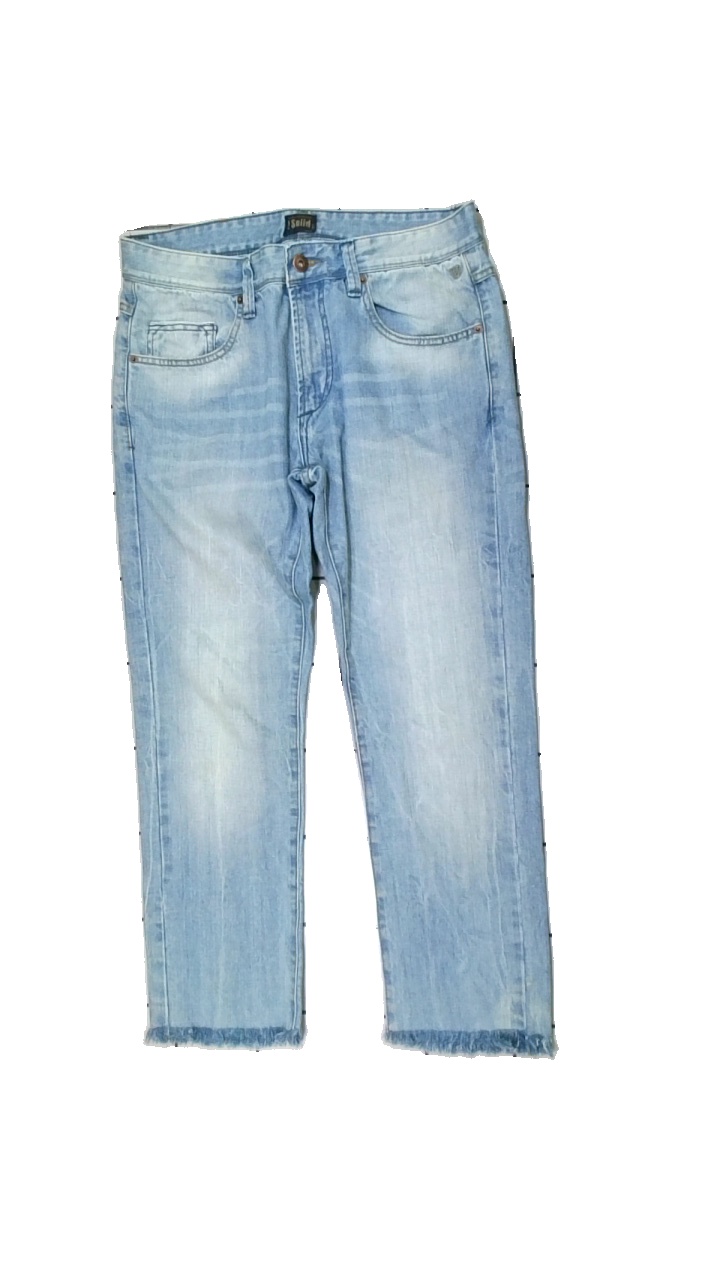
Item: Jeans (Ladies)
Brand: Solid
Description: blå jeans
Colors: Blue
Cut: Regular
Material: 100% cotton
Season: All
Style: Denim
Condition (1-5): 5
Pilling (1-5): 5
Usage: Reuse
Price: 100-150